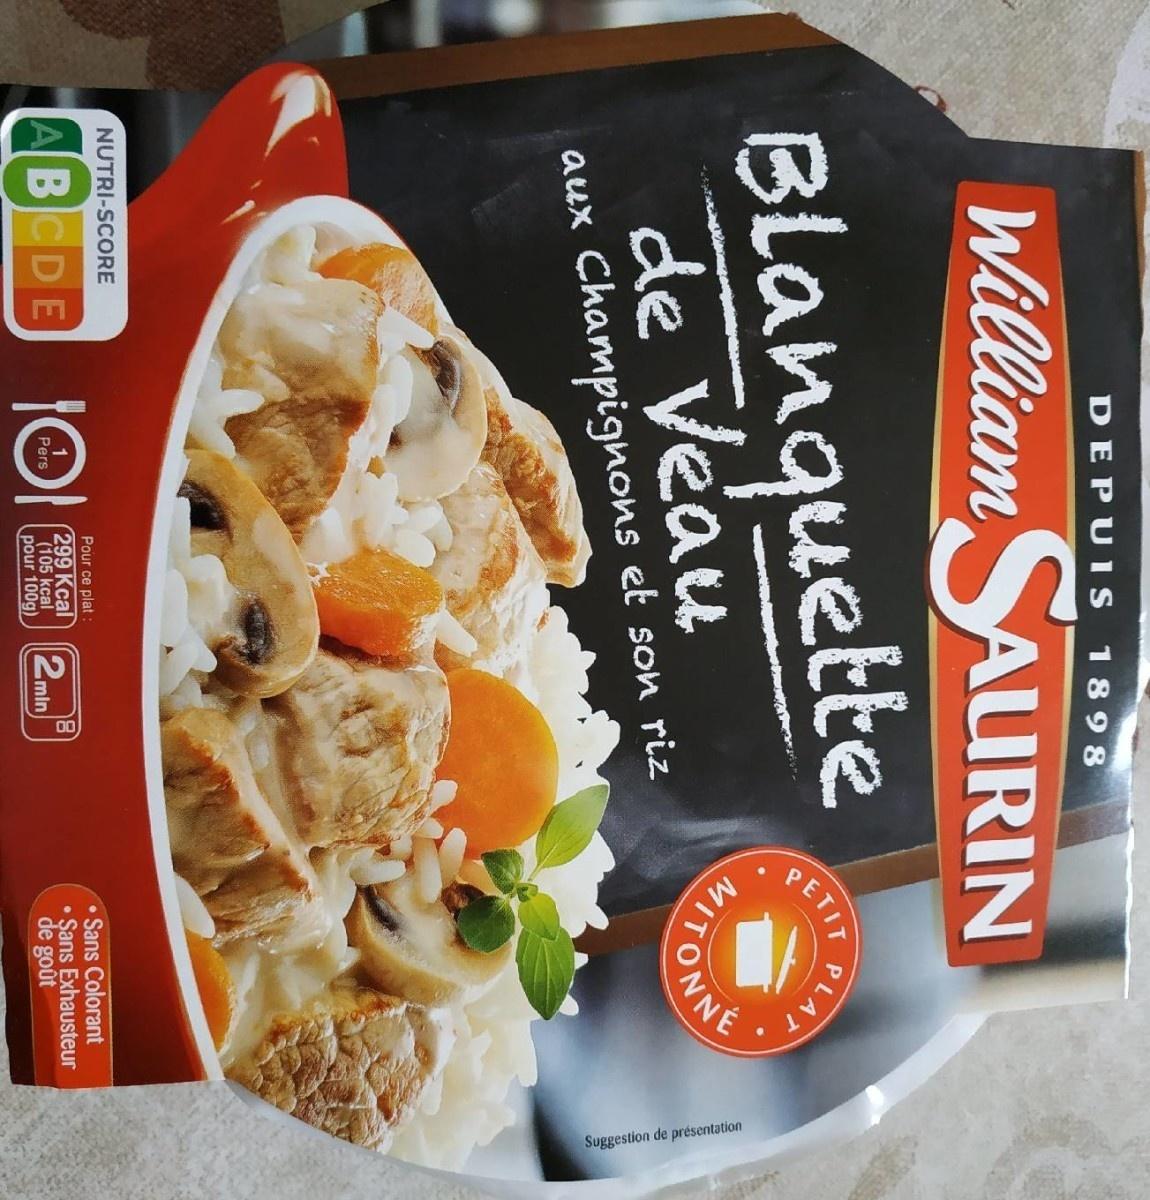
Nutri-Score label: nutriscore-b